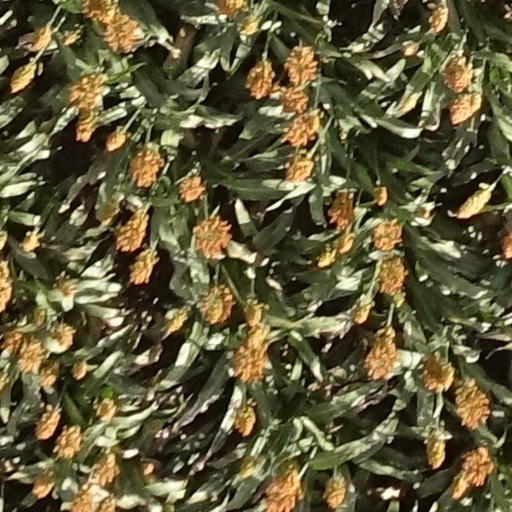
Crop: sorghum